Banchō

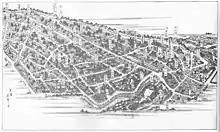
Banchō sōzu (A Panorama of Banchō area), 1898

The Banchō area is located to the west of the Imperial Palace.